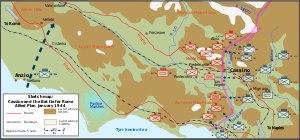
La bataille de Monte Cassino couvre une série de quatre batailles de la Seconde Guerre mondiale livrées, autour du mont Cassin de janvier à mai 1944, par les Alliés contre les forces allemandes pour percer la ligne Gustave, afin de faire la jonction avec les forces débarquées à Anzio et d'occuper Rome.